John F. Kennedy

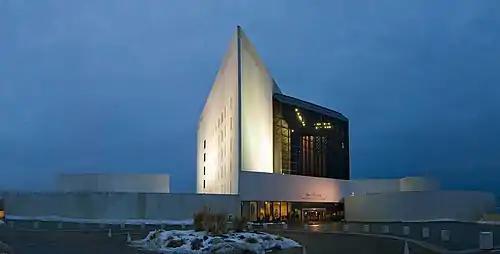
The John F. Kennedy Presidential Library and Museum, in Boston

Troubled by the long-term dangers of radioactive contamination and nuclear proliferation, Kennedy and Khrushchev agreed to negotiate a nuclear test ban treaty, originally conceived in Adlai Stevenson's 1956 presidential campaign. In their Vienna summit meeting in June 1961, Khrushchev and Kennedy reached an informal understanding against nuclear testing, but the Soviet Union began testing nuclear weapons that September. In response, the United States conducted tests five days later. Shortly afterwards, new U.S. satellites began delivering images that made it clear that the Soviets were substantially behind the U.S. in the arms race. Nevertheless, the greater nuclear strength of the U.S. was of little value as long as the Soviet Union perceived itself to be at parity.